The Secret of the Scaffold

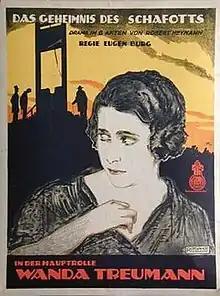

The Secret of the Scaffold (German: Das Geheimnis des Schafotts) is a 1919 German silent historical drama film directed by Eugen Burg.